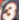
Number: 3